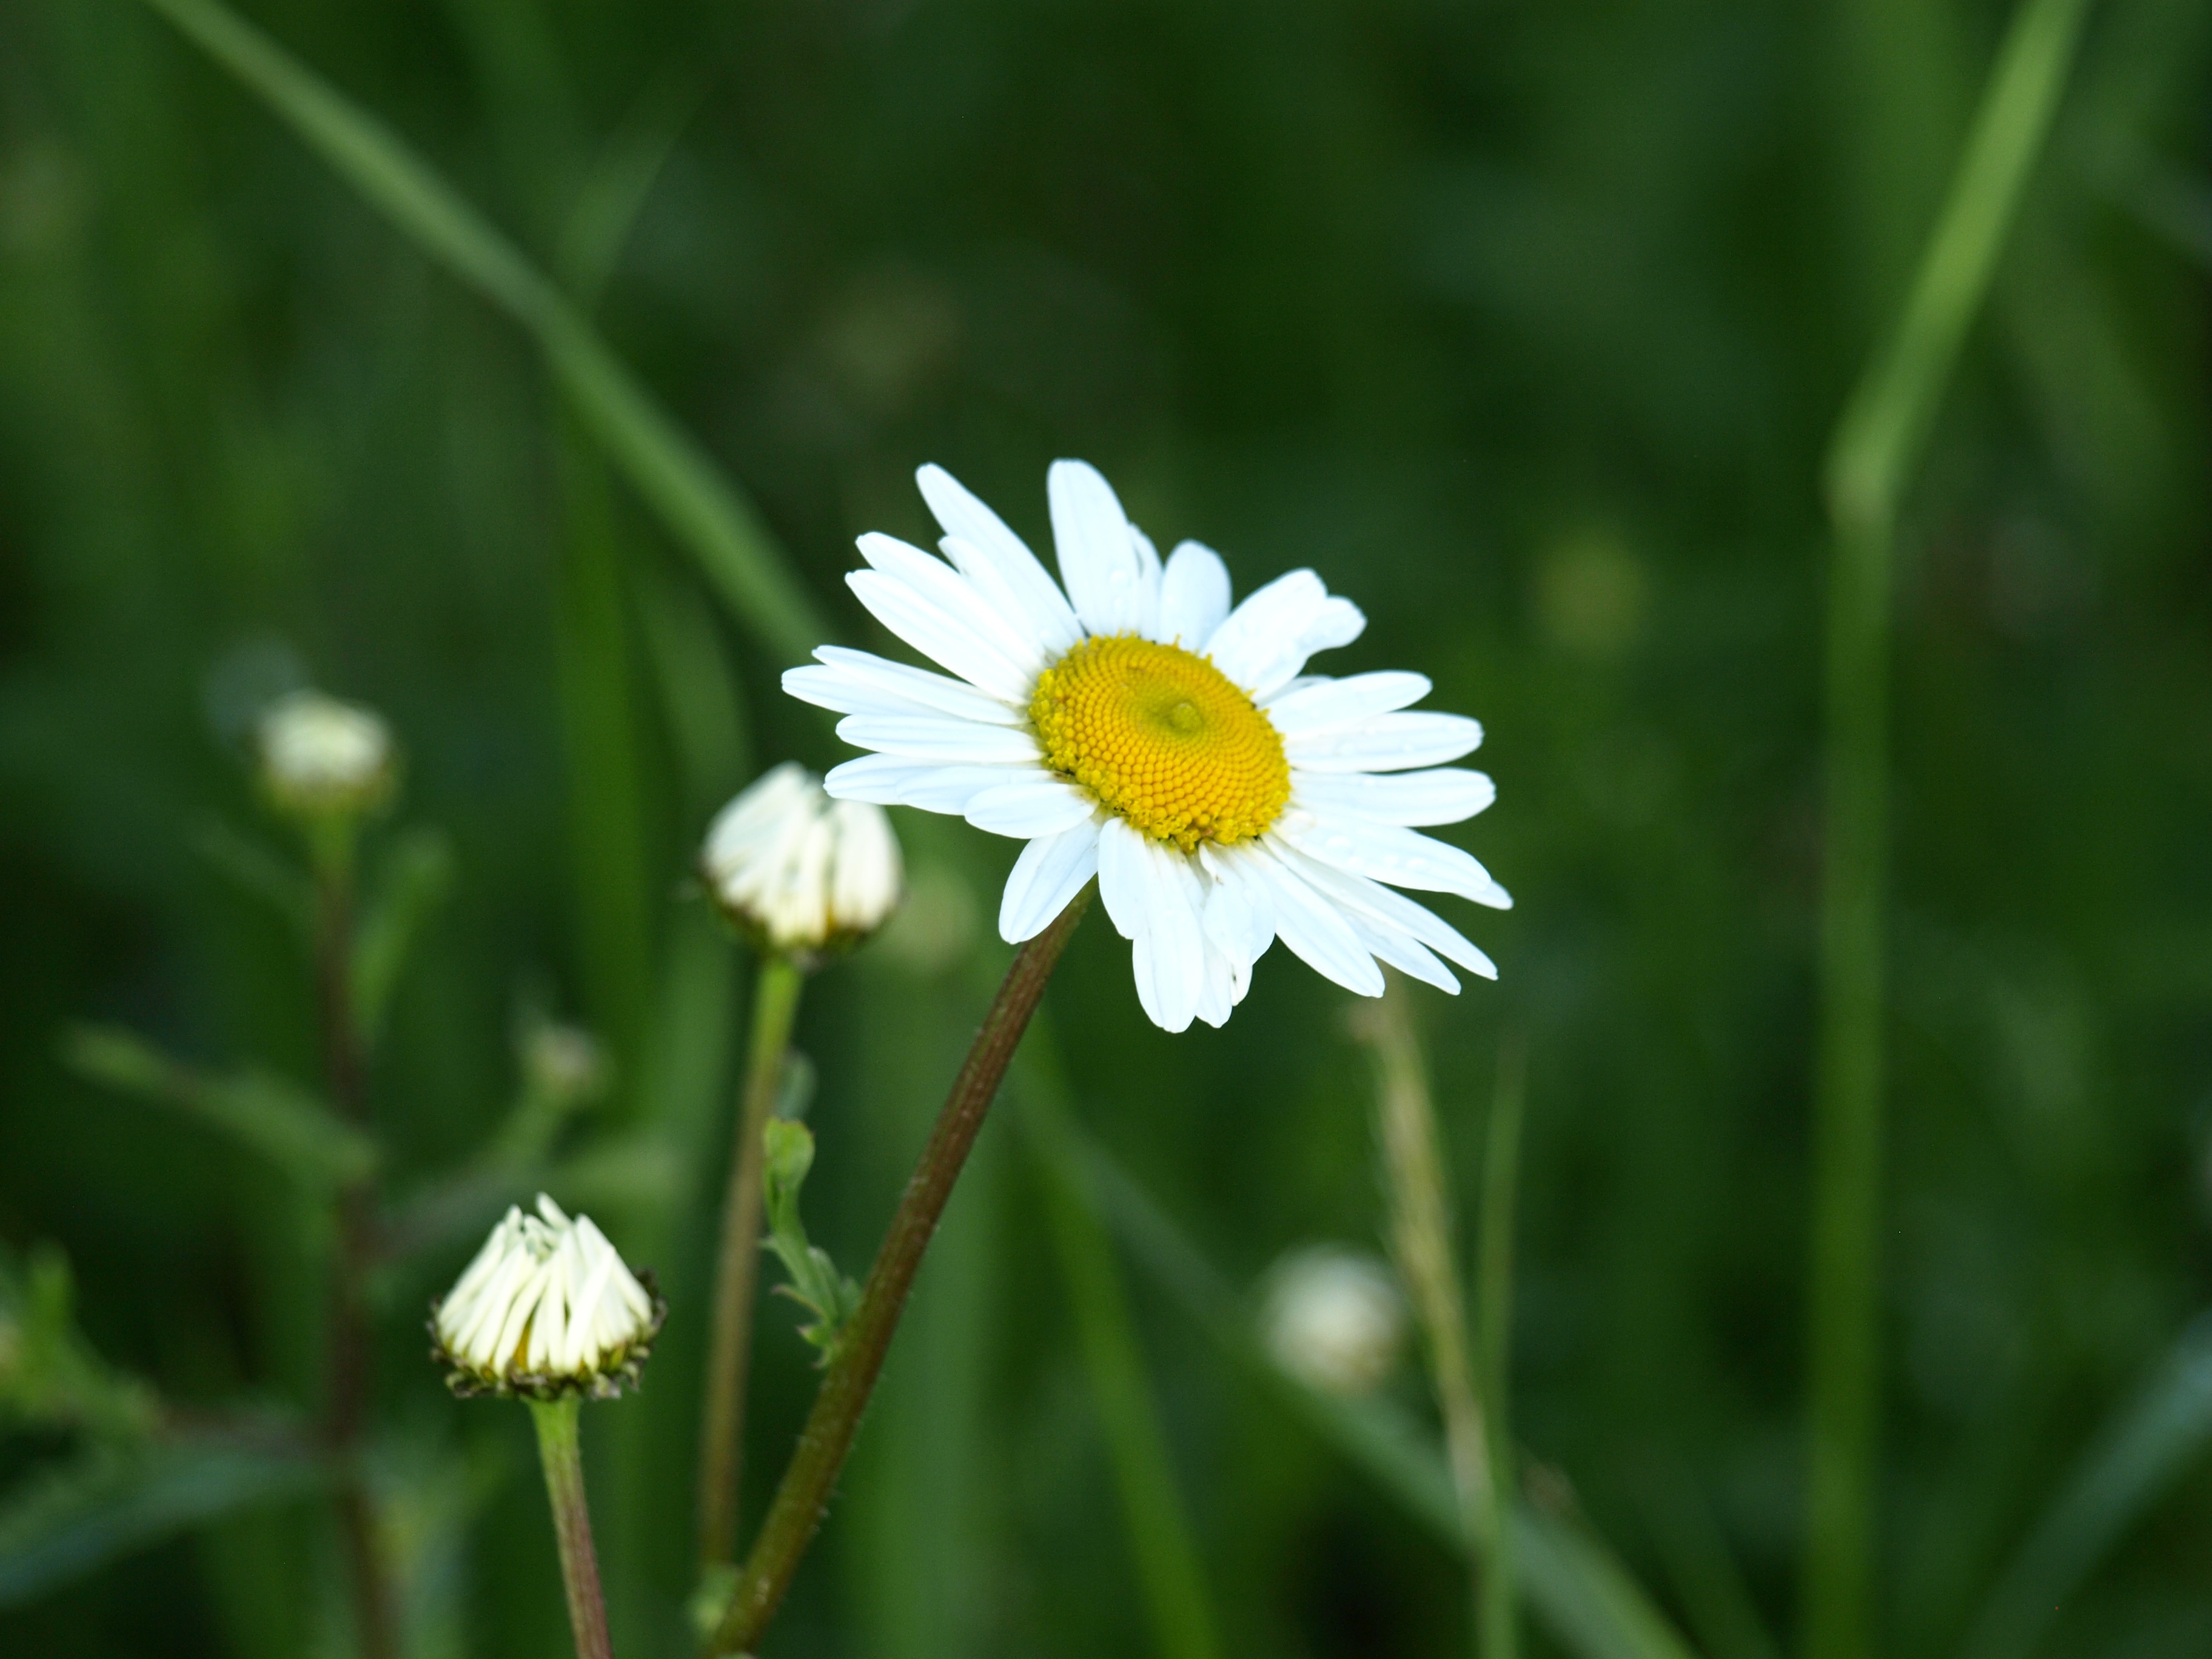
nature, grass, blossom, plant, white, field, meadow, prairie, flower, petal, bloom, daisy, botany, flora, wildflower, pointed flower, marguerite, macro photography, flowering plant, daisy family, oxeye daisy, plant stem, land plant, chamaemelum nobile, marguerite daisy